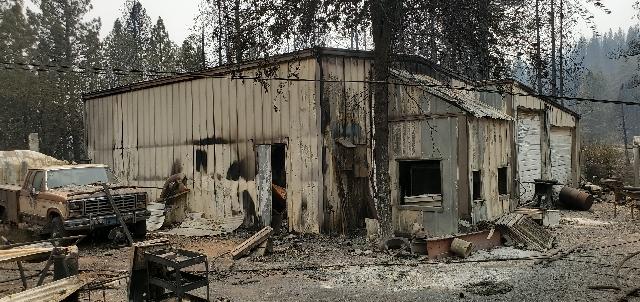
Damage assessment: destroyed